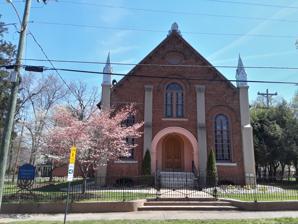
Building: Congregation Emanuel (Statesville, North Carolina)
Country: United States of America
Year built: 1892
Jewish synagogue in North Carolina, US For similarly named synagogues, see Emanu-El . Congregation Emanuel Synagogue façade in 2022 Religion Affiliation Conservative Judaism Ecclesiastical or organizational status Synagogue Leadership Rabbi: vacant Status Active Location Location 206 North Kelly Street, Statesville , North Carolina Country United States Location in North Carolina Geographic coordinates 35°47′07″N 80°53′31″W / 35.7854°N 80.8920°W / 35.7854; -80.8920 Architecture Type Synagogue Style Rundbogenstil Date established 1883 (as a congregation) Completed 1892 Website congregationemanuelnc .com Congregation Emanuel is a Conservative synagogue at 206 North Kelly Street in Statesville , North Carolina , in the United States.  Built in 1891, it is the oldest house of worship in Statesville and the third oldest synagogue building in the state. The synagogue is located near downtown Statesville and the campus of Mitchell Community College. History Jews are documented as living in Statesville before the Civil War, but the number of families was small and they gathered for prayer in private homes until a formal congregation was organized in 1883.  Congregation Emanuel rented space for services in the Statesville Fireman's Hall for nine years before building a synagogue in 1891–2, at a time when Statesville had a sizeable Jewish population. Architecture The brick, gable-end-to-the-street, Rundbogenstil building with its recessed, round-arch entrance and round-arch windows has suffered no major alterations in the century that it has served the Jewish community of Statesville. It is one of fewer than a hundred nineteenth-century synagogue buildings still standing in the United States. References